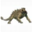
Label: dinosaur